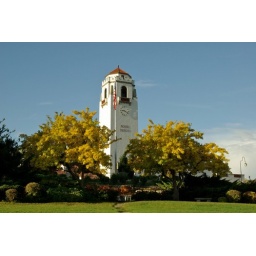
Trees enhanced by fall colors flank the Union Pacific Depot clock tower in Boise, Idaho.